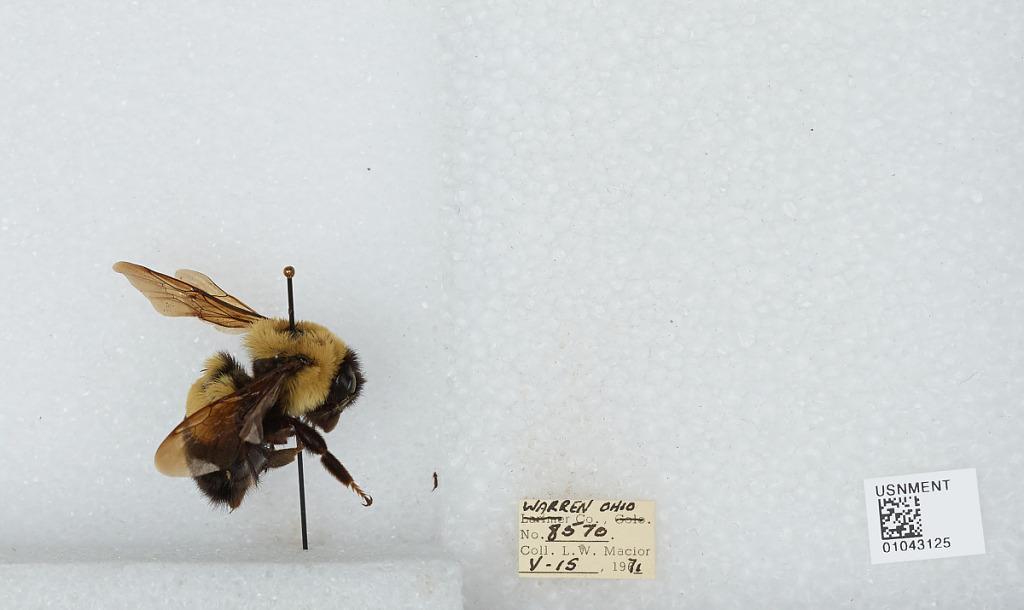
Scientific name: Bombus (Bombus) affinis Cresson
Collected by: L. Macior
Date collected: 1971-5-15
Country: United States
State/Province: Ohio
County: Warren
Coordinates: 39.4242, -84.1856